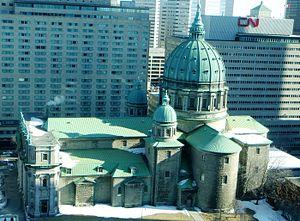
Basilique-cathédrale Marie-Reine-du-Monde de Montréal, Québec, Canada
Le tableau synoptique qui suit présente les cathédrales, cocathédrales et pro-cathédrales catholiques, anglicanes ou orthodoxes de la province du Québec au Canada.